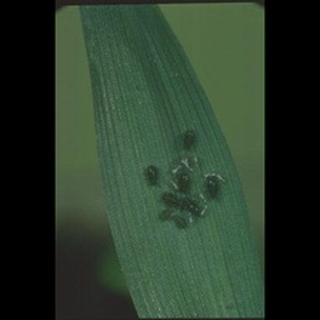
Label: wheat_aphid